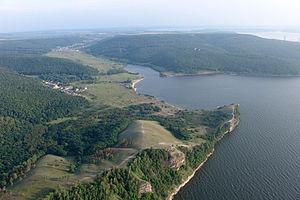
Les monts Jigouli forment une partie du plateau de la Volga sur la rive droite de la Volga, dont ils bordent le méandre de Samara. Ils abritent la réserve naturelle des Jigouli et le parc national de la Courbe de Samara, délimité par la courbe de Samara et la rivière Issaïa. Son point le plus haut est le mont Nablioudatel, suivi de la Strelnaïa. Ils s'étendent sur près de 70 kilomètres de longueur et 30 kilomètres de largeur, pour 1 585 km². Bien qu'ils soient qualifiés de « monts », il s'agit en fait de hautes collines.